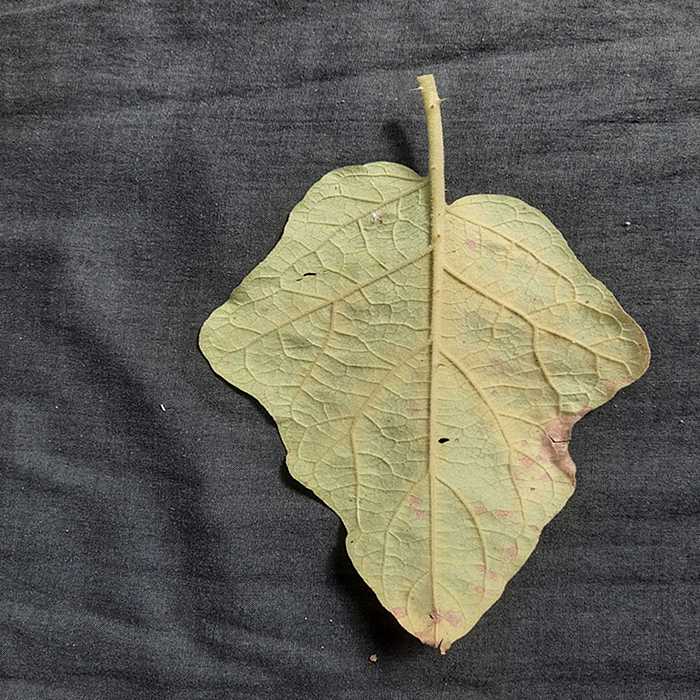
Plant: Eggplant
Label: Eggplant verticillium wilt